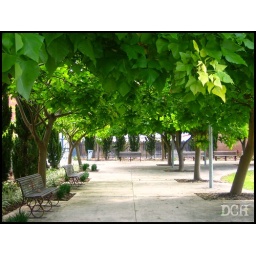
A tree covered walkway and sitting area near the intersection of Parry and High Streets. Fremantle, Western Australia.